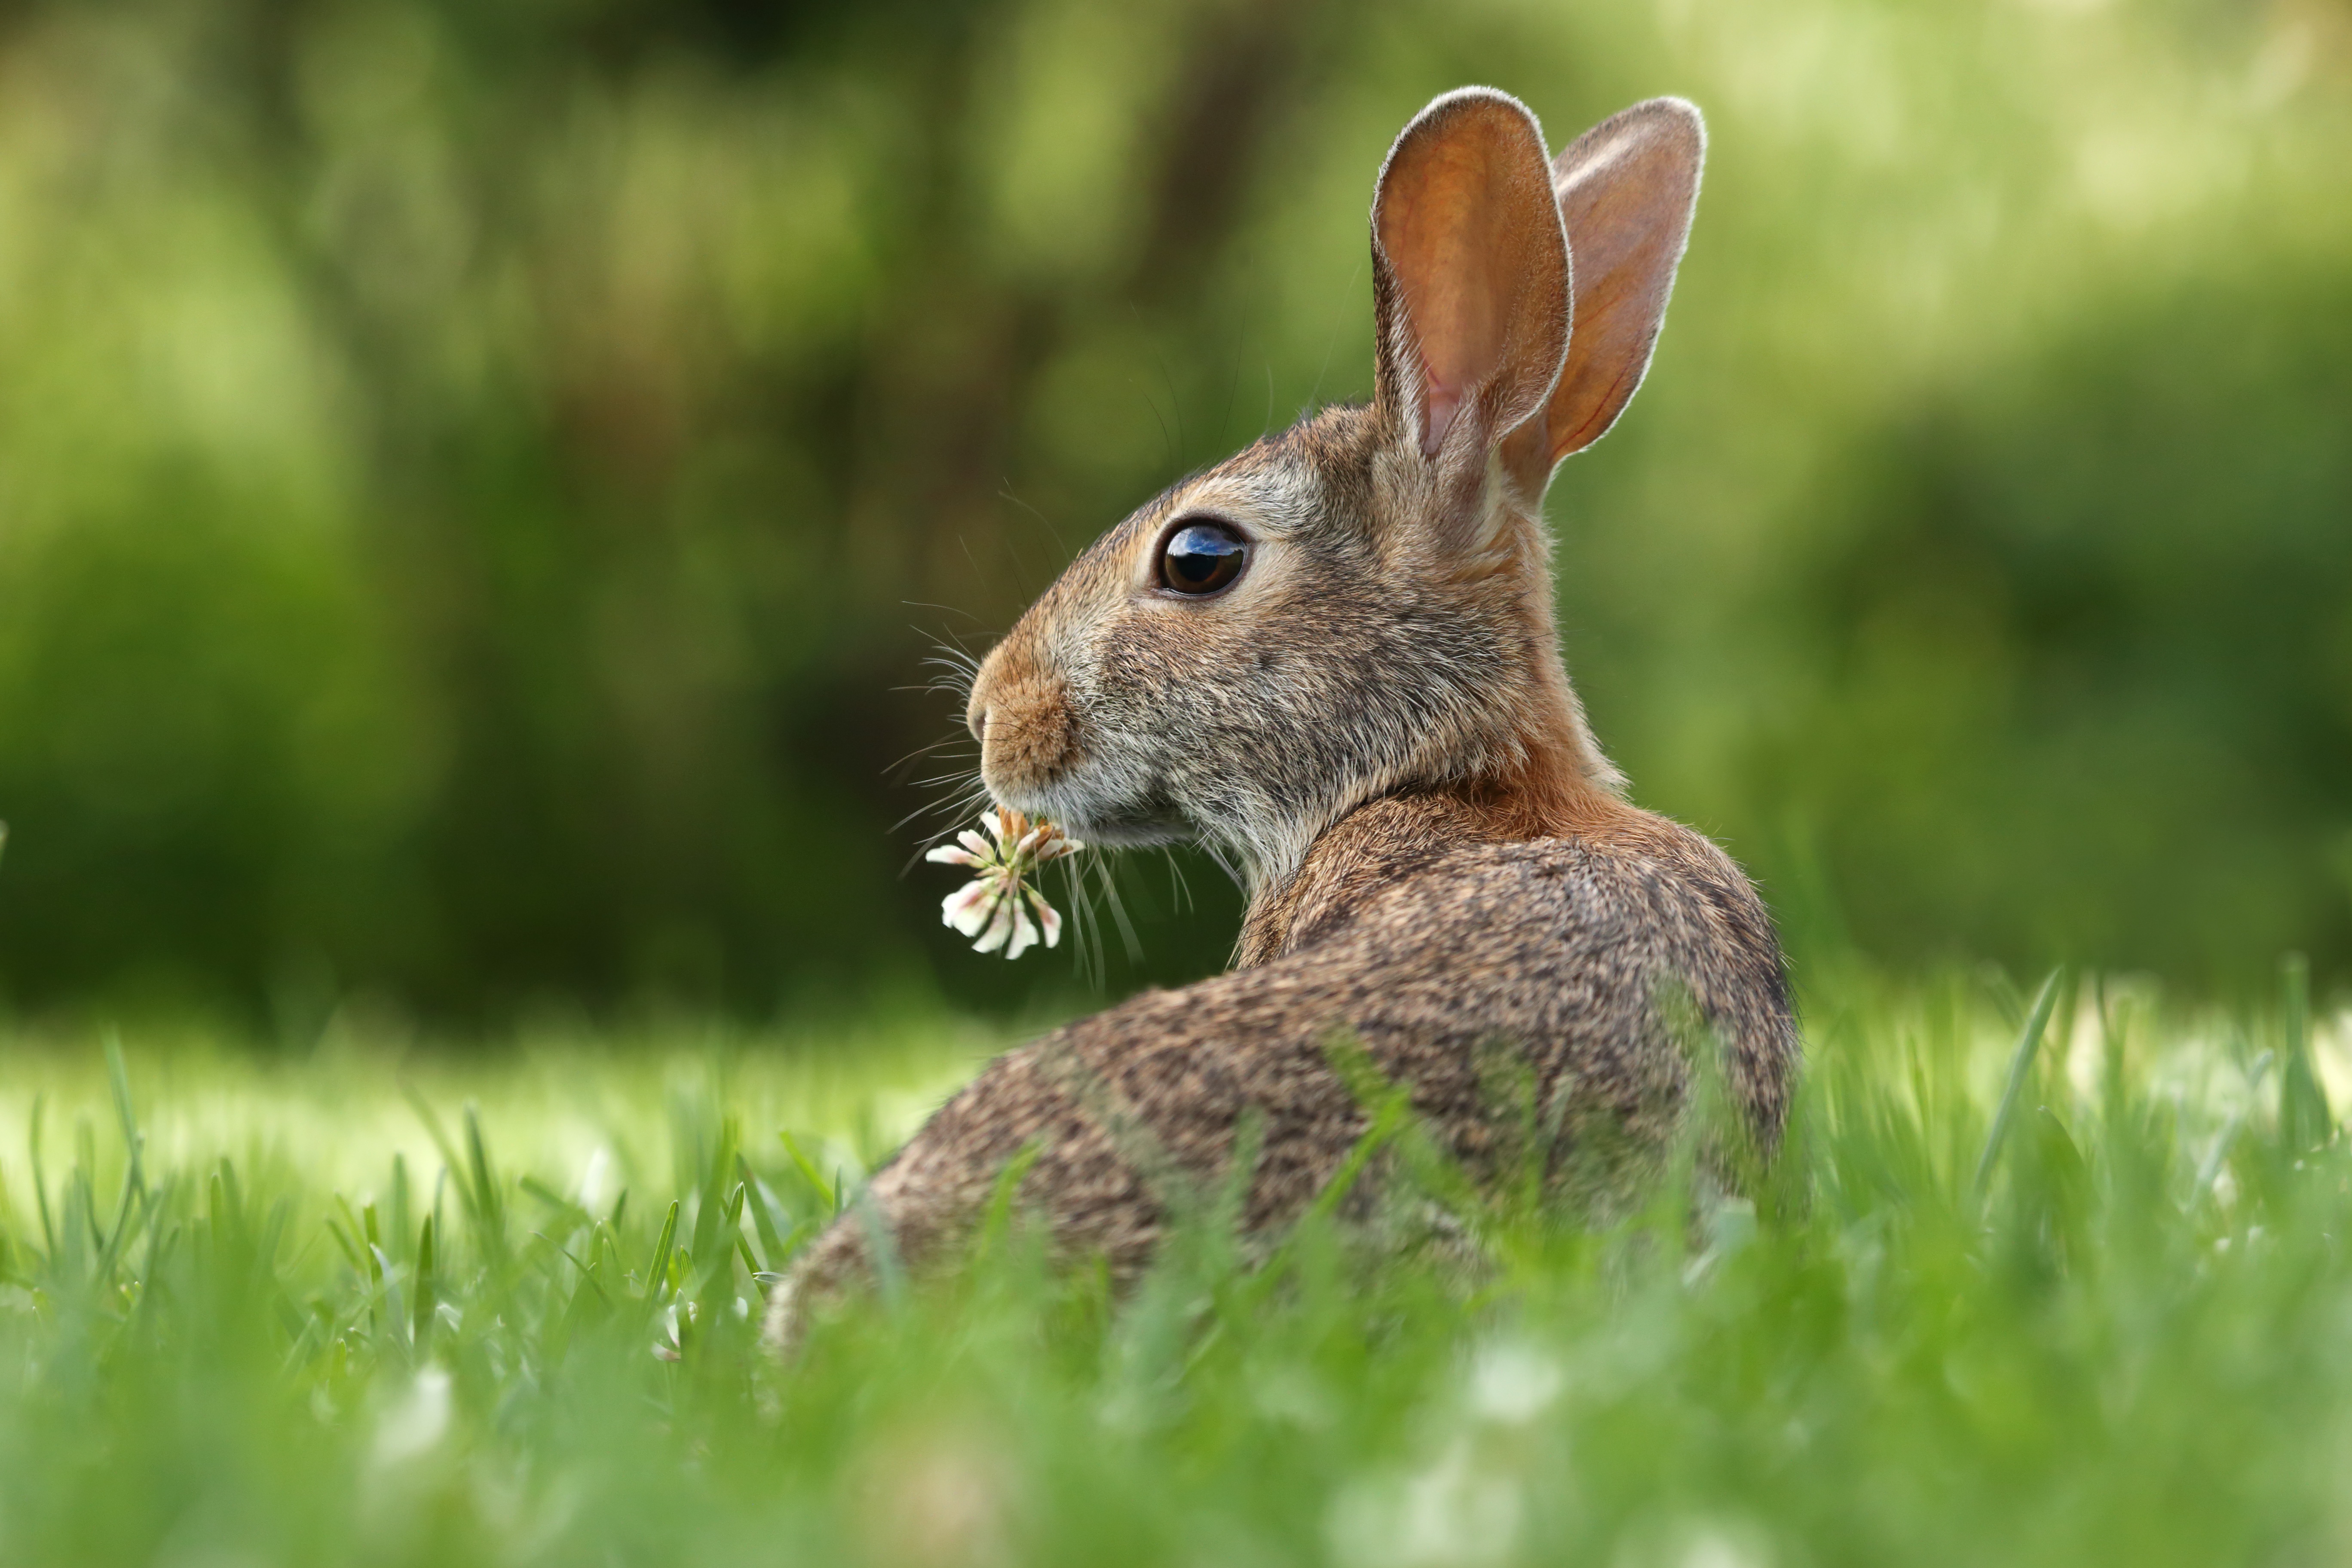
grass, meadow, prairie, wildlife, mammal, fauna, rabbit, hare, whiskers, vertebrate, domestic rabbit, rabits and hares, wood rabbit